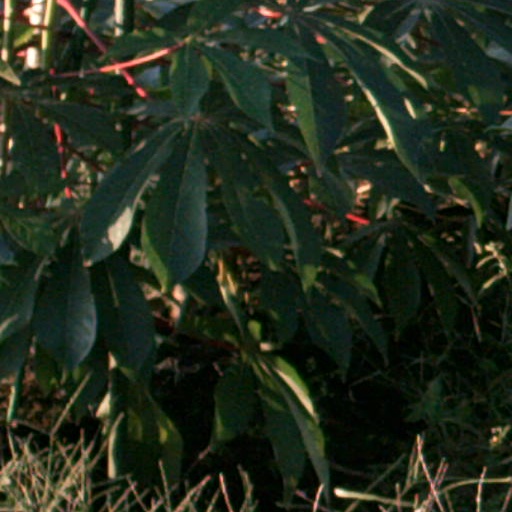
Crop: cassava